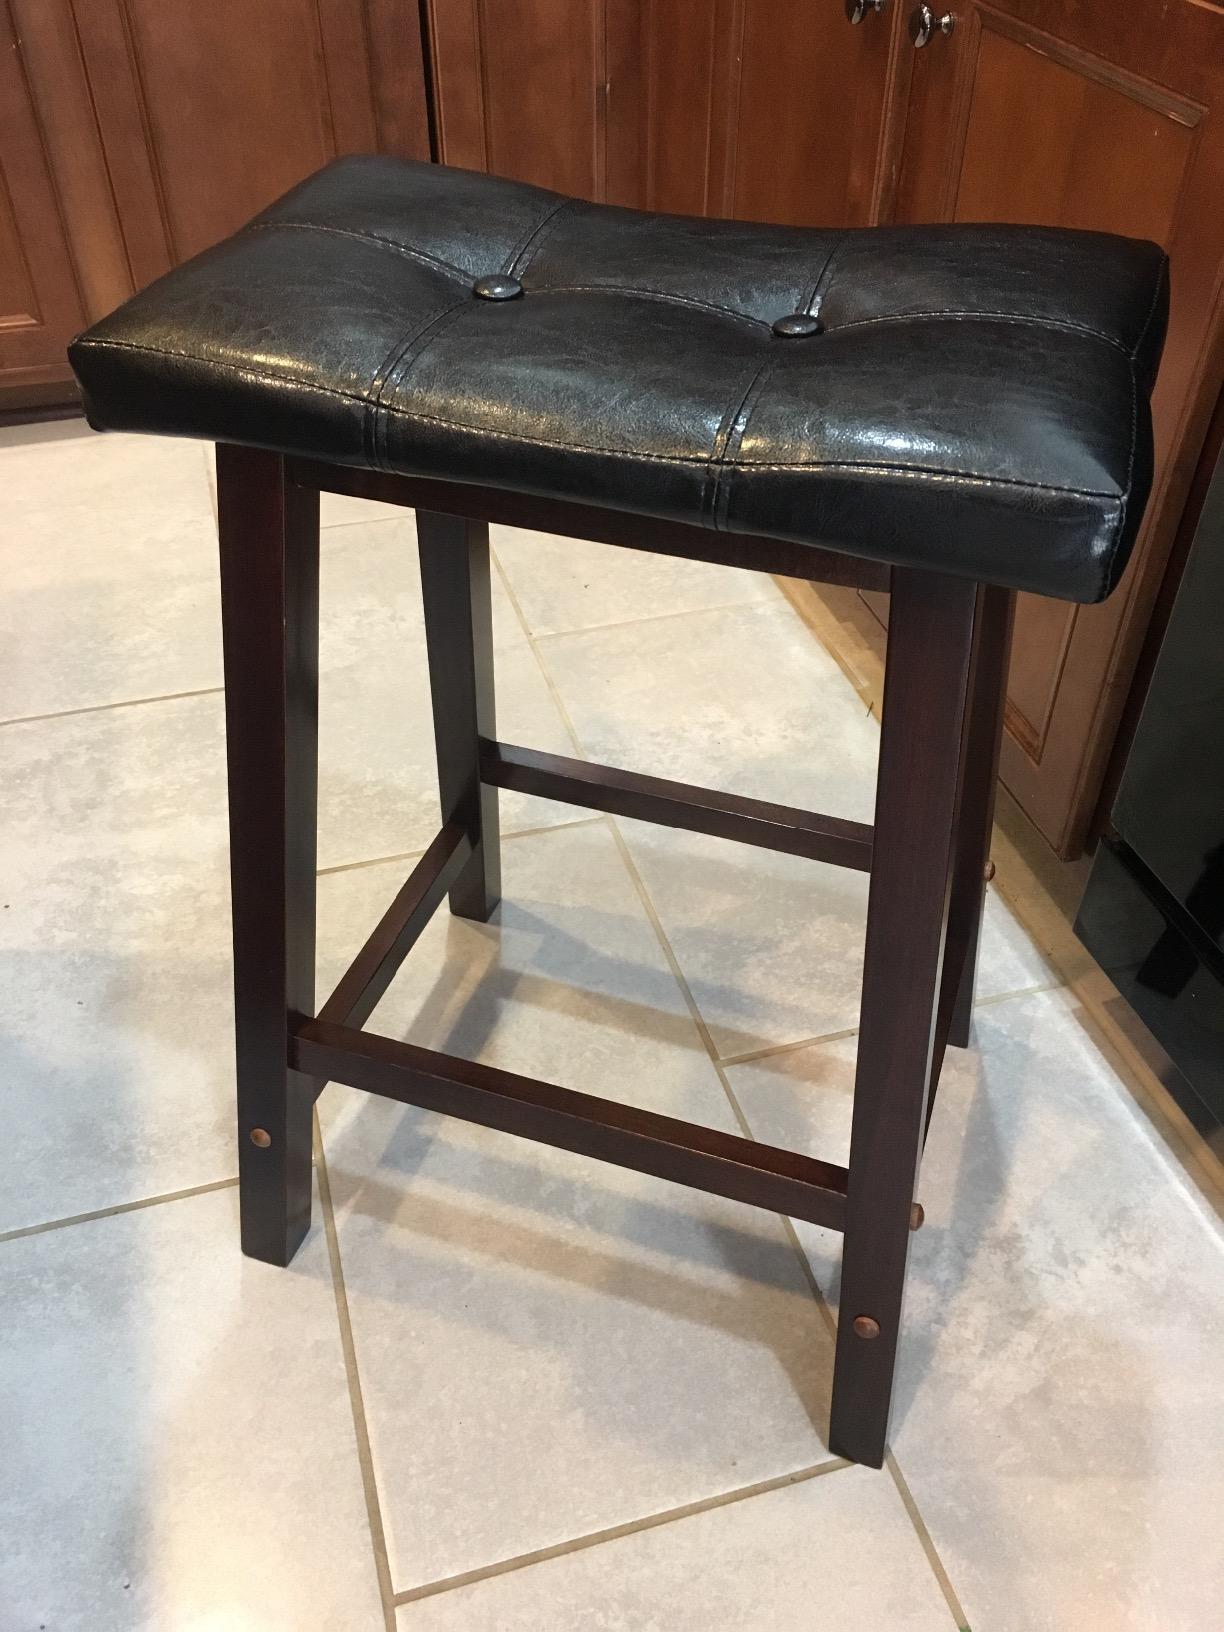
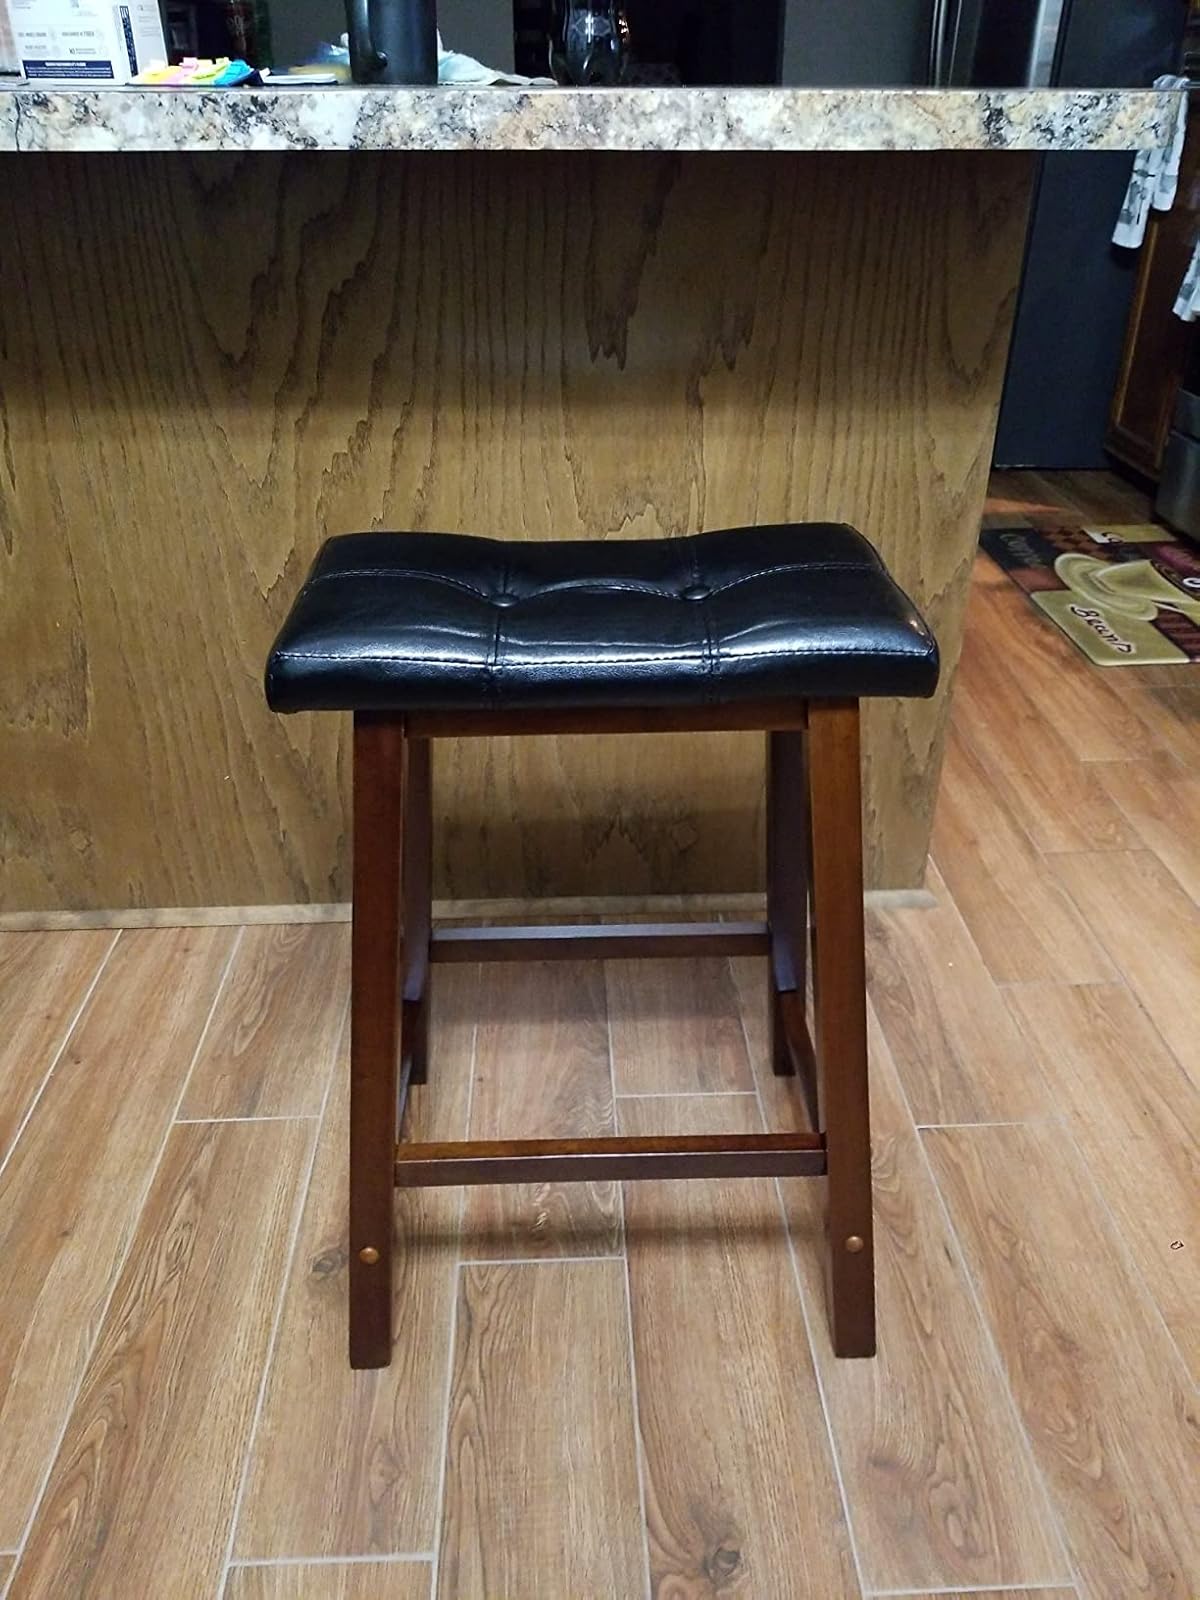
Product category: stool
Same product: yes